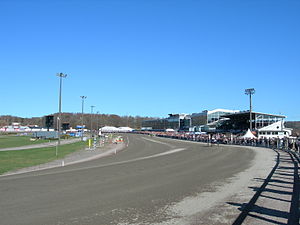
Åbytravet
Åbytravet, april 2009.
Åbytravet er en svensk travbane, som ligger i bydelen Åby i Mölndal umiddelbart syd for Göteborg.